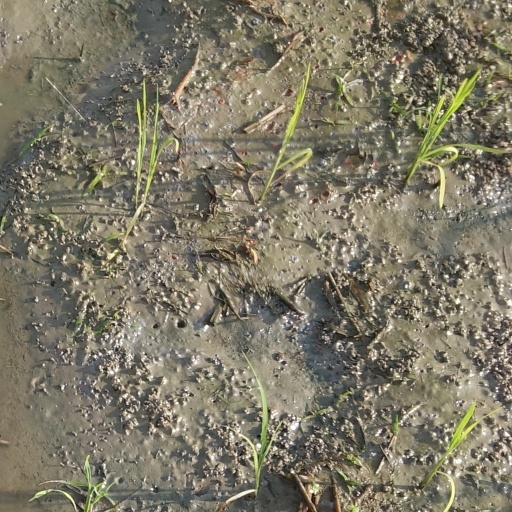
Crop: rice